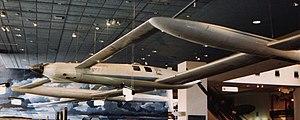
La configuration push-pull de moteurs d'avion à hélices se caractérise par une paire de moteurs à hélice situés sur le même axe. Le moteur avant est équipé de l'hélice tractive qui équipe la plupart des avions, tandis que le moteur arrière est équipé d'une hélice propulsive. Cette configuration est parfois appelée moteurs en tandem